Tomoe Gozen

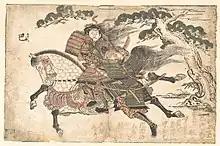
"Tomoe Gozen Killing Uchida Ieyoshi at Battle of Awazu no Hara (1184)", print by Ishikawa Toyonobu, c. 1750.

She commanded, under the leadership of Yoshinaka, 300 samurai against 2,000 warriors of the rival Taira clan during the war. After defeating the Taira in 1182 and driving them into the western provinces, Yoshinaka took Kyoto and desired to be the leader of the Minamoto clan. His cousin Yoritomo was prompted to crush Yoshinaka, and sent his brothers Yoshitsune and Noriyori to kill him.